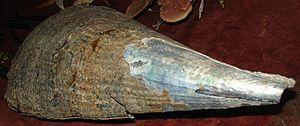
Les mollusques du genre Atrina sont appelés jambonneau de mer ou pinne marine dans le langage commun, et sont de proches parents des nacres. Ces animaux se fixent à des rochers à l'aide d'un byssus soyeux qui peut être tissé.